Describe the emotion expressed in this image:  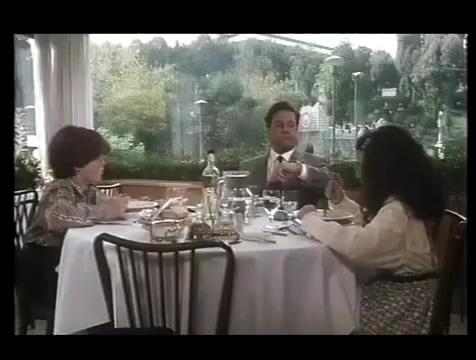
This person displays Fear, valence and arousal with low intensity.